Shenstone, Staffordshire

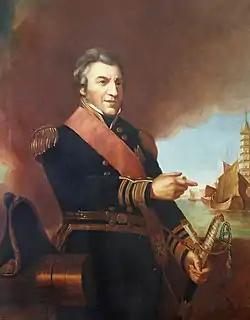
Admiral Sir William Parker

Shenstone is mentioned in the Domesday Book and its population described as quite large.